Rudi Putra

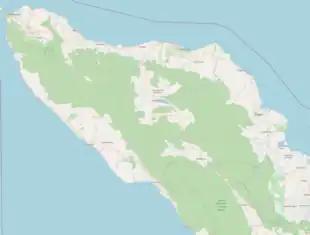
Location map Indonesia Aceh

Rudi Putra is an Indonesian biologist who received a Goldman Environmental Prize in 2014 for his efforts to combat illegal logging, forest encroachment for palm oil production, and policies that open endangered ecosystems to mining and plantation industries.